Tourism in Libya

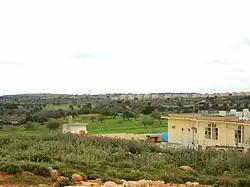
The outskirts of the city of Bayda, Eastern Libya.

The entrance to the Jamahiriya Museum is on Martyr's Square, next to the castle. These facilities were built in consultation with UNESCO at enormous cost, and the exhibits within are laid out chronologically, starting with prehistory and ending up with the revolution. The most impressive parts are the mosaics, statues and artifacts from classical antiquity, which make up one of the best preserved collections in the Mediterranean.